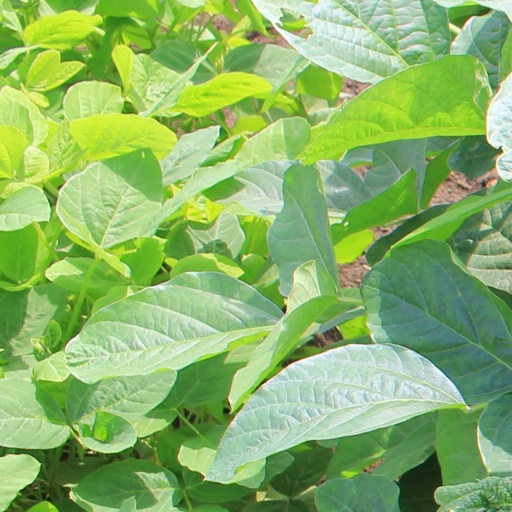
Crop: soybean